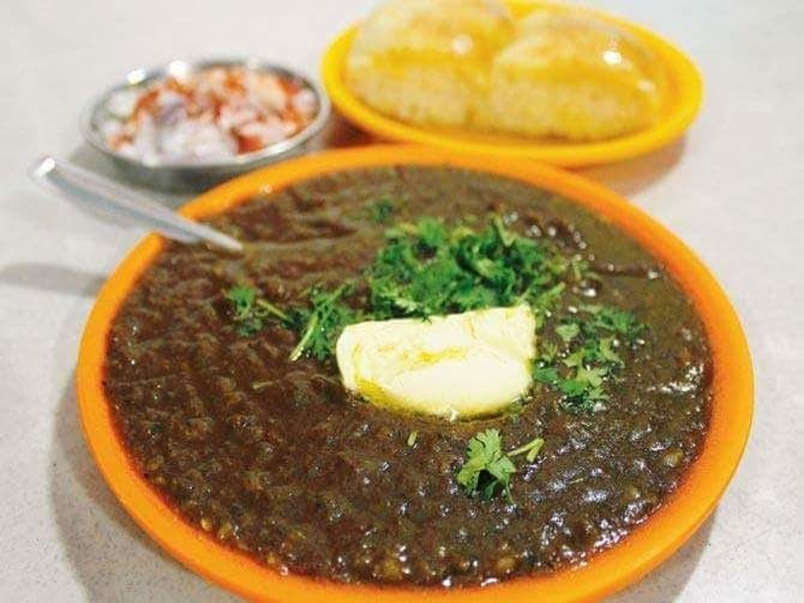
Dish: pav_bhaji